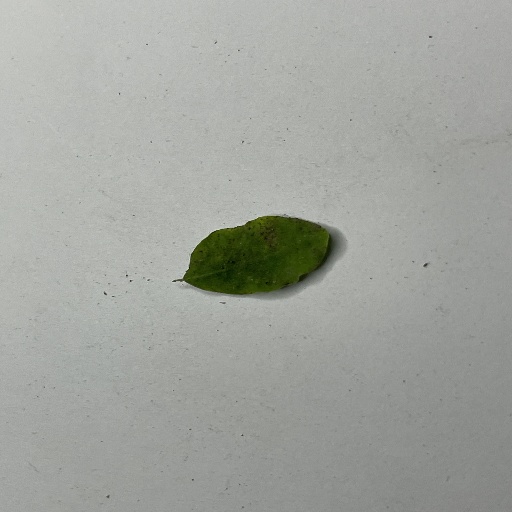
Species: Sojina
Leaf condition: Bacterial Spot